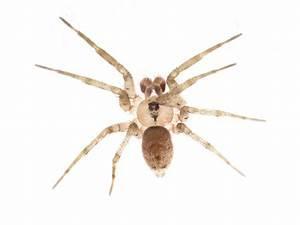
spider